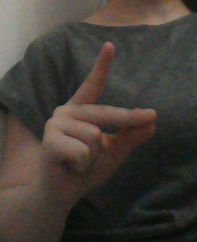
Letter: ta